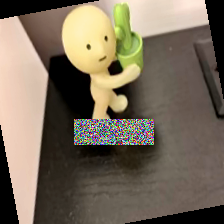
Label: no bracelet mod